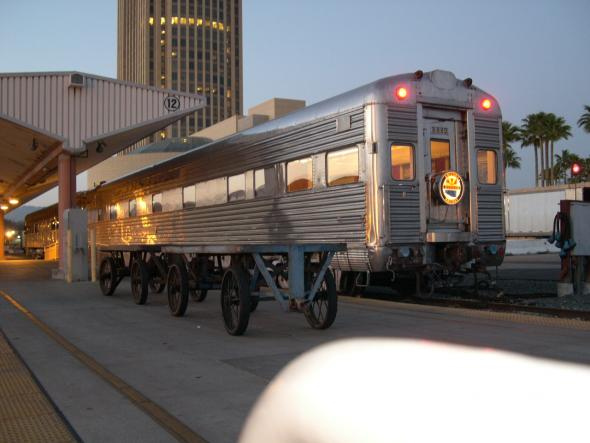
A silver commuter train at a train station next to luggage carts.

A train is siting still at the city train station.

Someone seems to be taking a photo of the train car on the wheels.

A passenger train pulled up to an empty train depot.

A silver train parked next to a tall building.